Emerson Electric

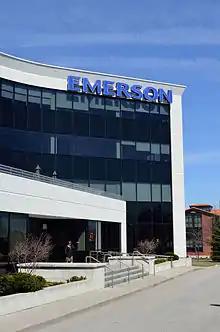
Emerson Electric office in Markham, Ontario

Emerson Electric Co. is an American multinational corporation headquartered in St. Louis, Missouri. The Fortune 500 company delivers a range of engineering services, manufactures industrial automation equipment, climate control systems, and precision measurement instruments, and provides software engineering for industrial, commercial, and consumer markets.